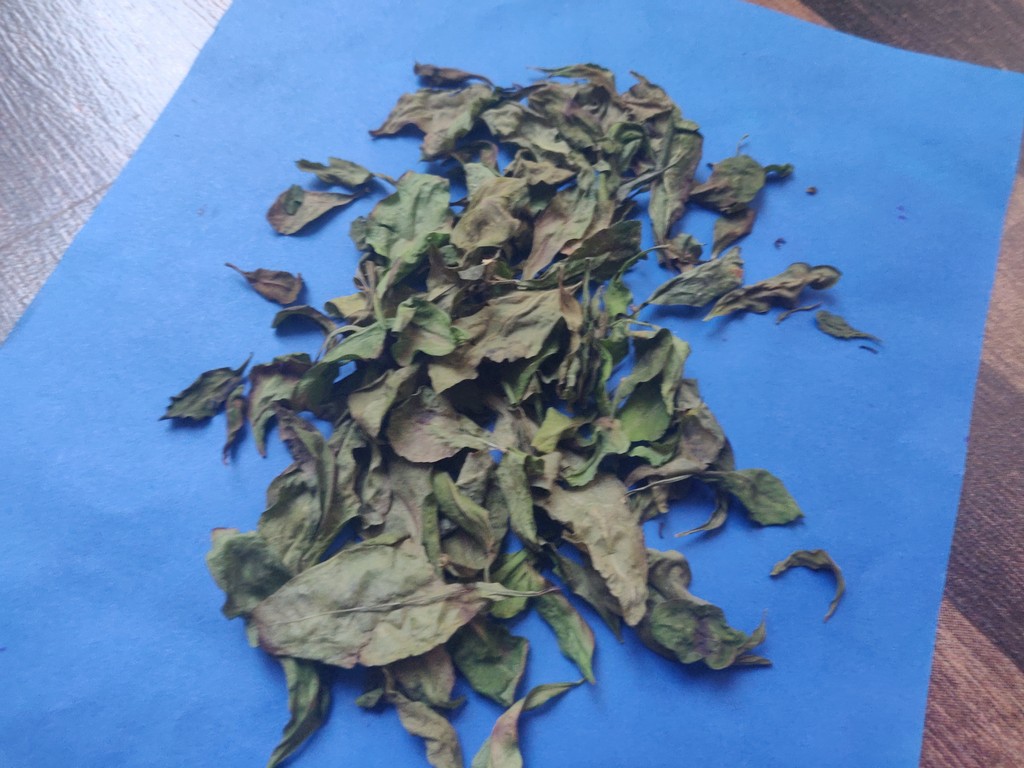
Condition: Dried
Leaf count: multiple
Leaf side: unknown